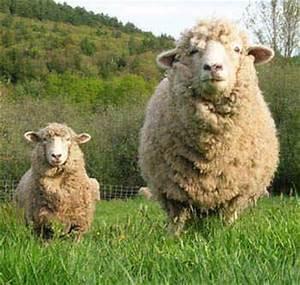
sheep